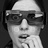
Emotion: surprise